Rosie's Place

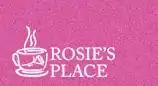

Rosie's Place is a sanctuary for poor and homeless women located in Boston, Massachusetts.